Shadow of the Cloak

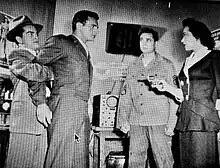
Publicity shot

Shadow of the Cloak is a spy drama live television series broadcast on the now-defunct DuMont Television Network. Helmut Dantine played secret agent Peter House. John Gay wrote some of the 36 episodes.